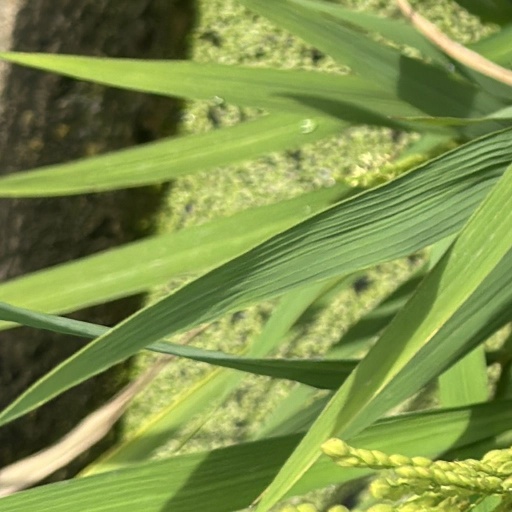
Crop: rice